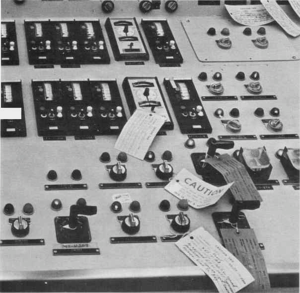
Dans certaines centrales nucléaires ou installations nucléaires existent un ou plusieurs « condenseurs de secours ».
L'accident nucléaire de Three Mile Island s'est produit le 28 mars 1979 dans la centrale nucléaire de Three Mile Island. L'île est située sur la rivière Susquehanna, près de Harrisburg, dans l'État de Pennsylvanie aux États-Unis. À la suite d'une chaîne d'événements accidentels, le cœur du réacteur nᵒ 2 de la centrale de Three Mile Island a en partie fondu, entraînant le relâchement dans l'environnement d'une faible quantité de radioactivité.